Answer in natural language. Considering the relative positions, is black open-shelf tv stand to the left or right of blue colour armchair? Choose between the following options: left or right
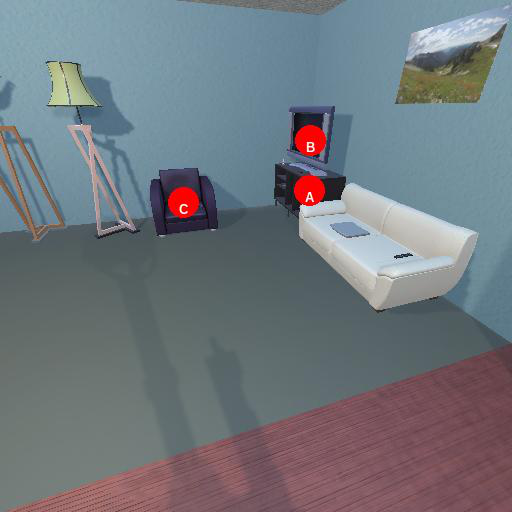
<answer>right</answer>